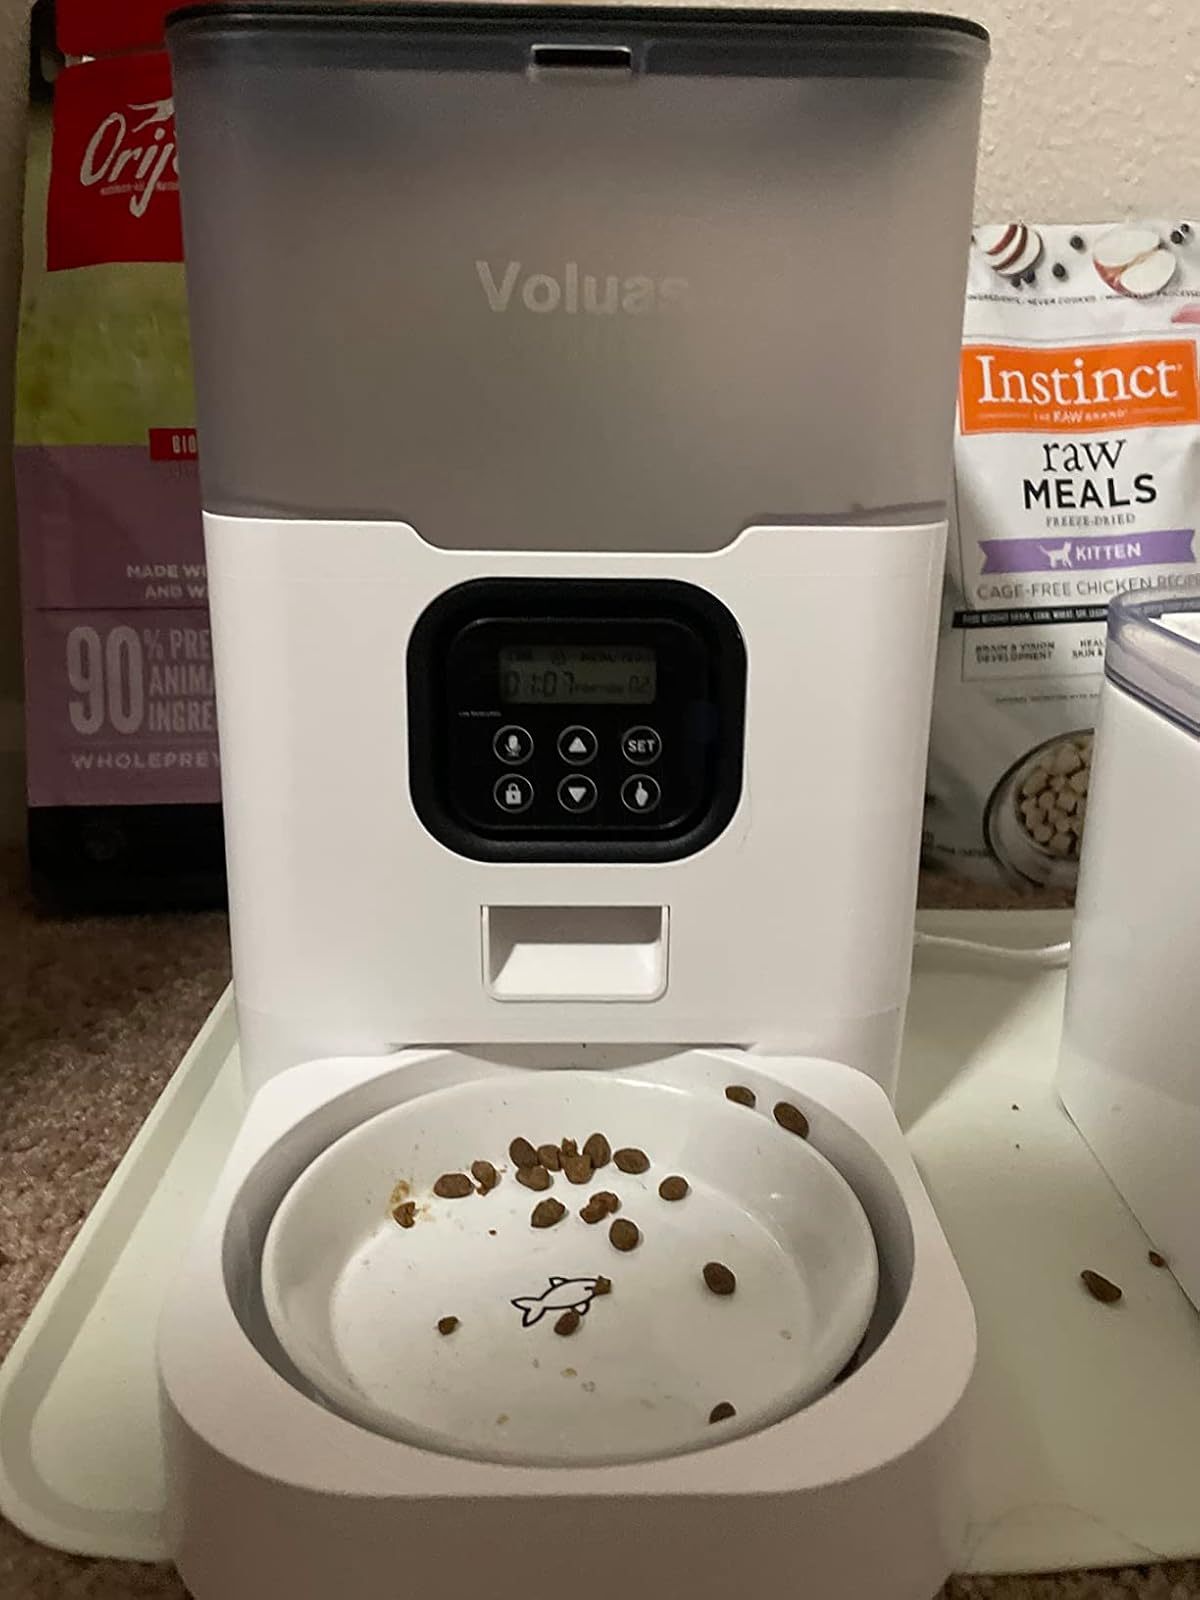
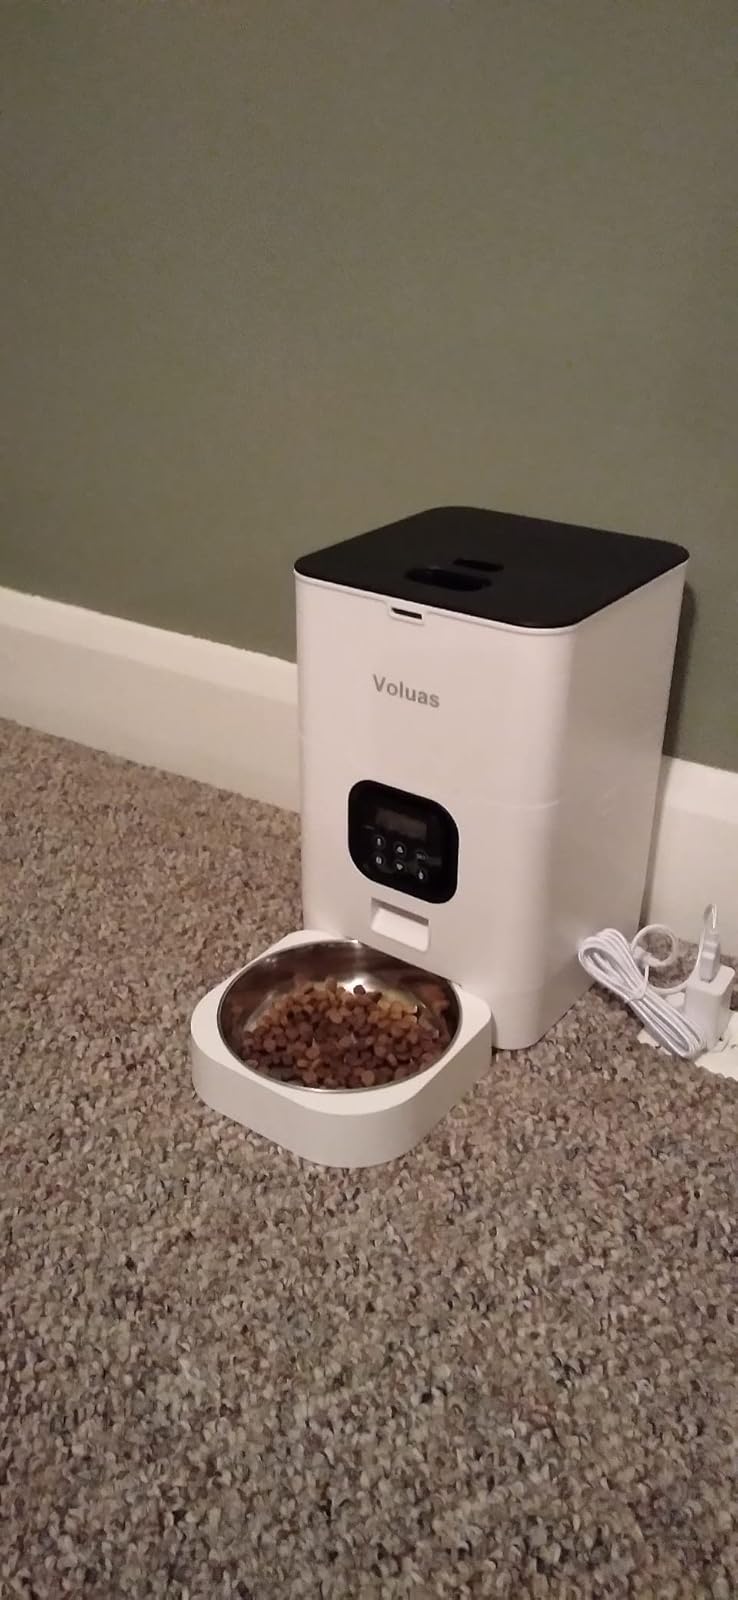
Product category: items_feeder
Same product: no